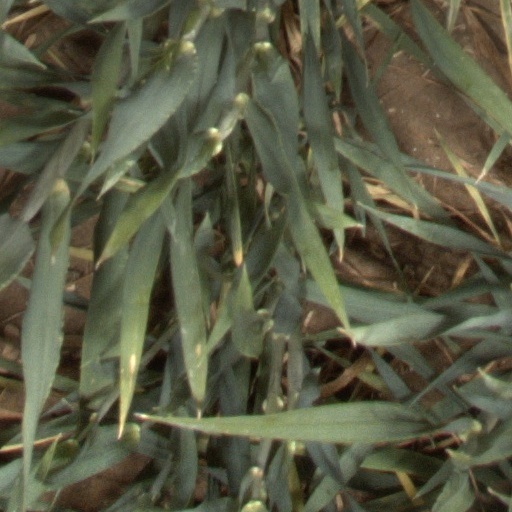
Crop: wheat